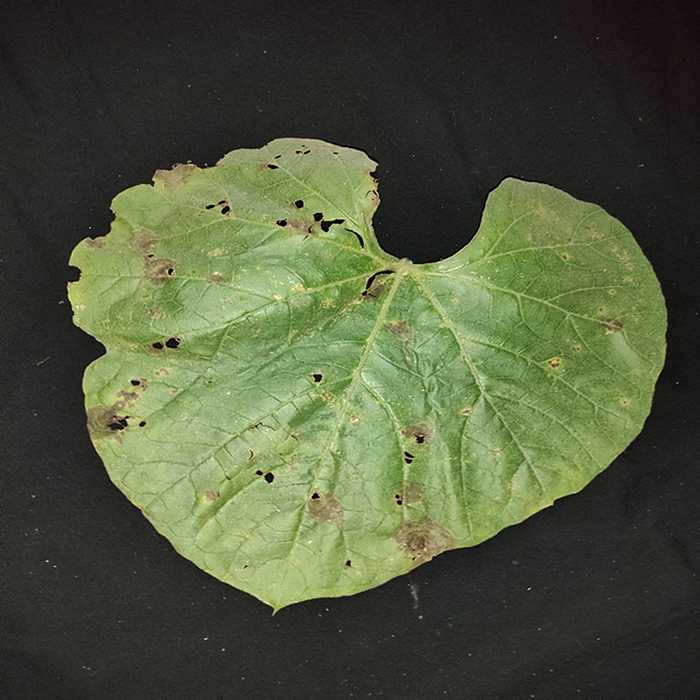
Plant: Bottle gourd
Label: Anthracnose